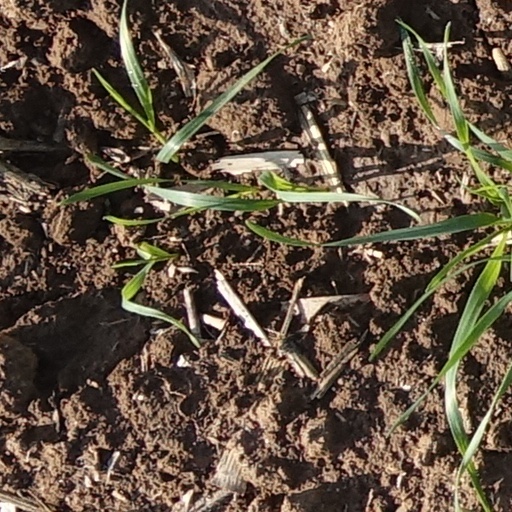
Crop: wheat